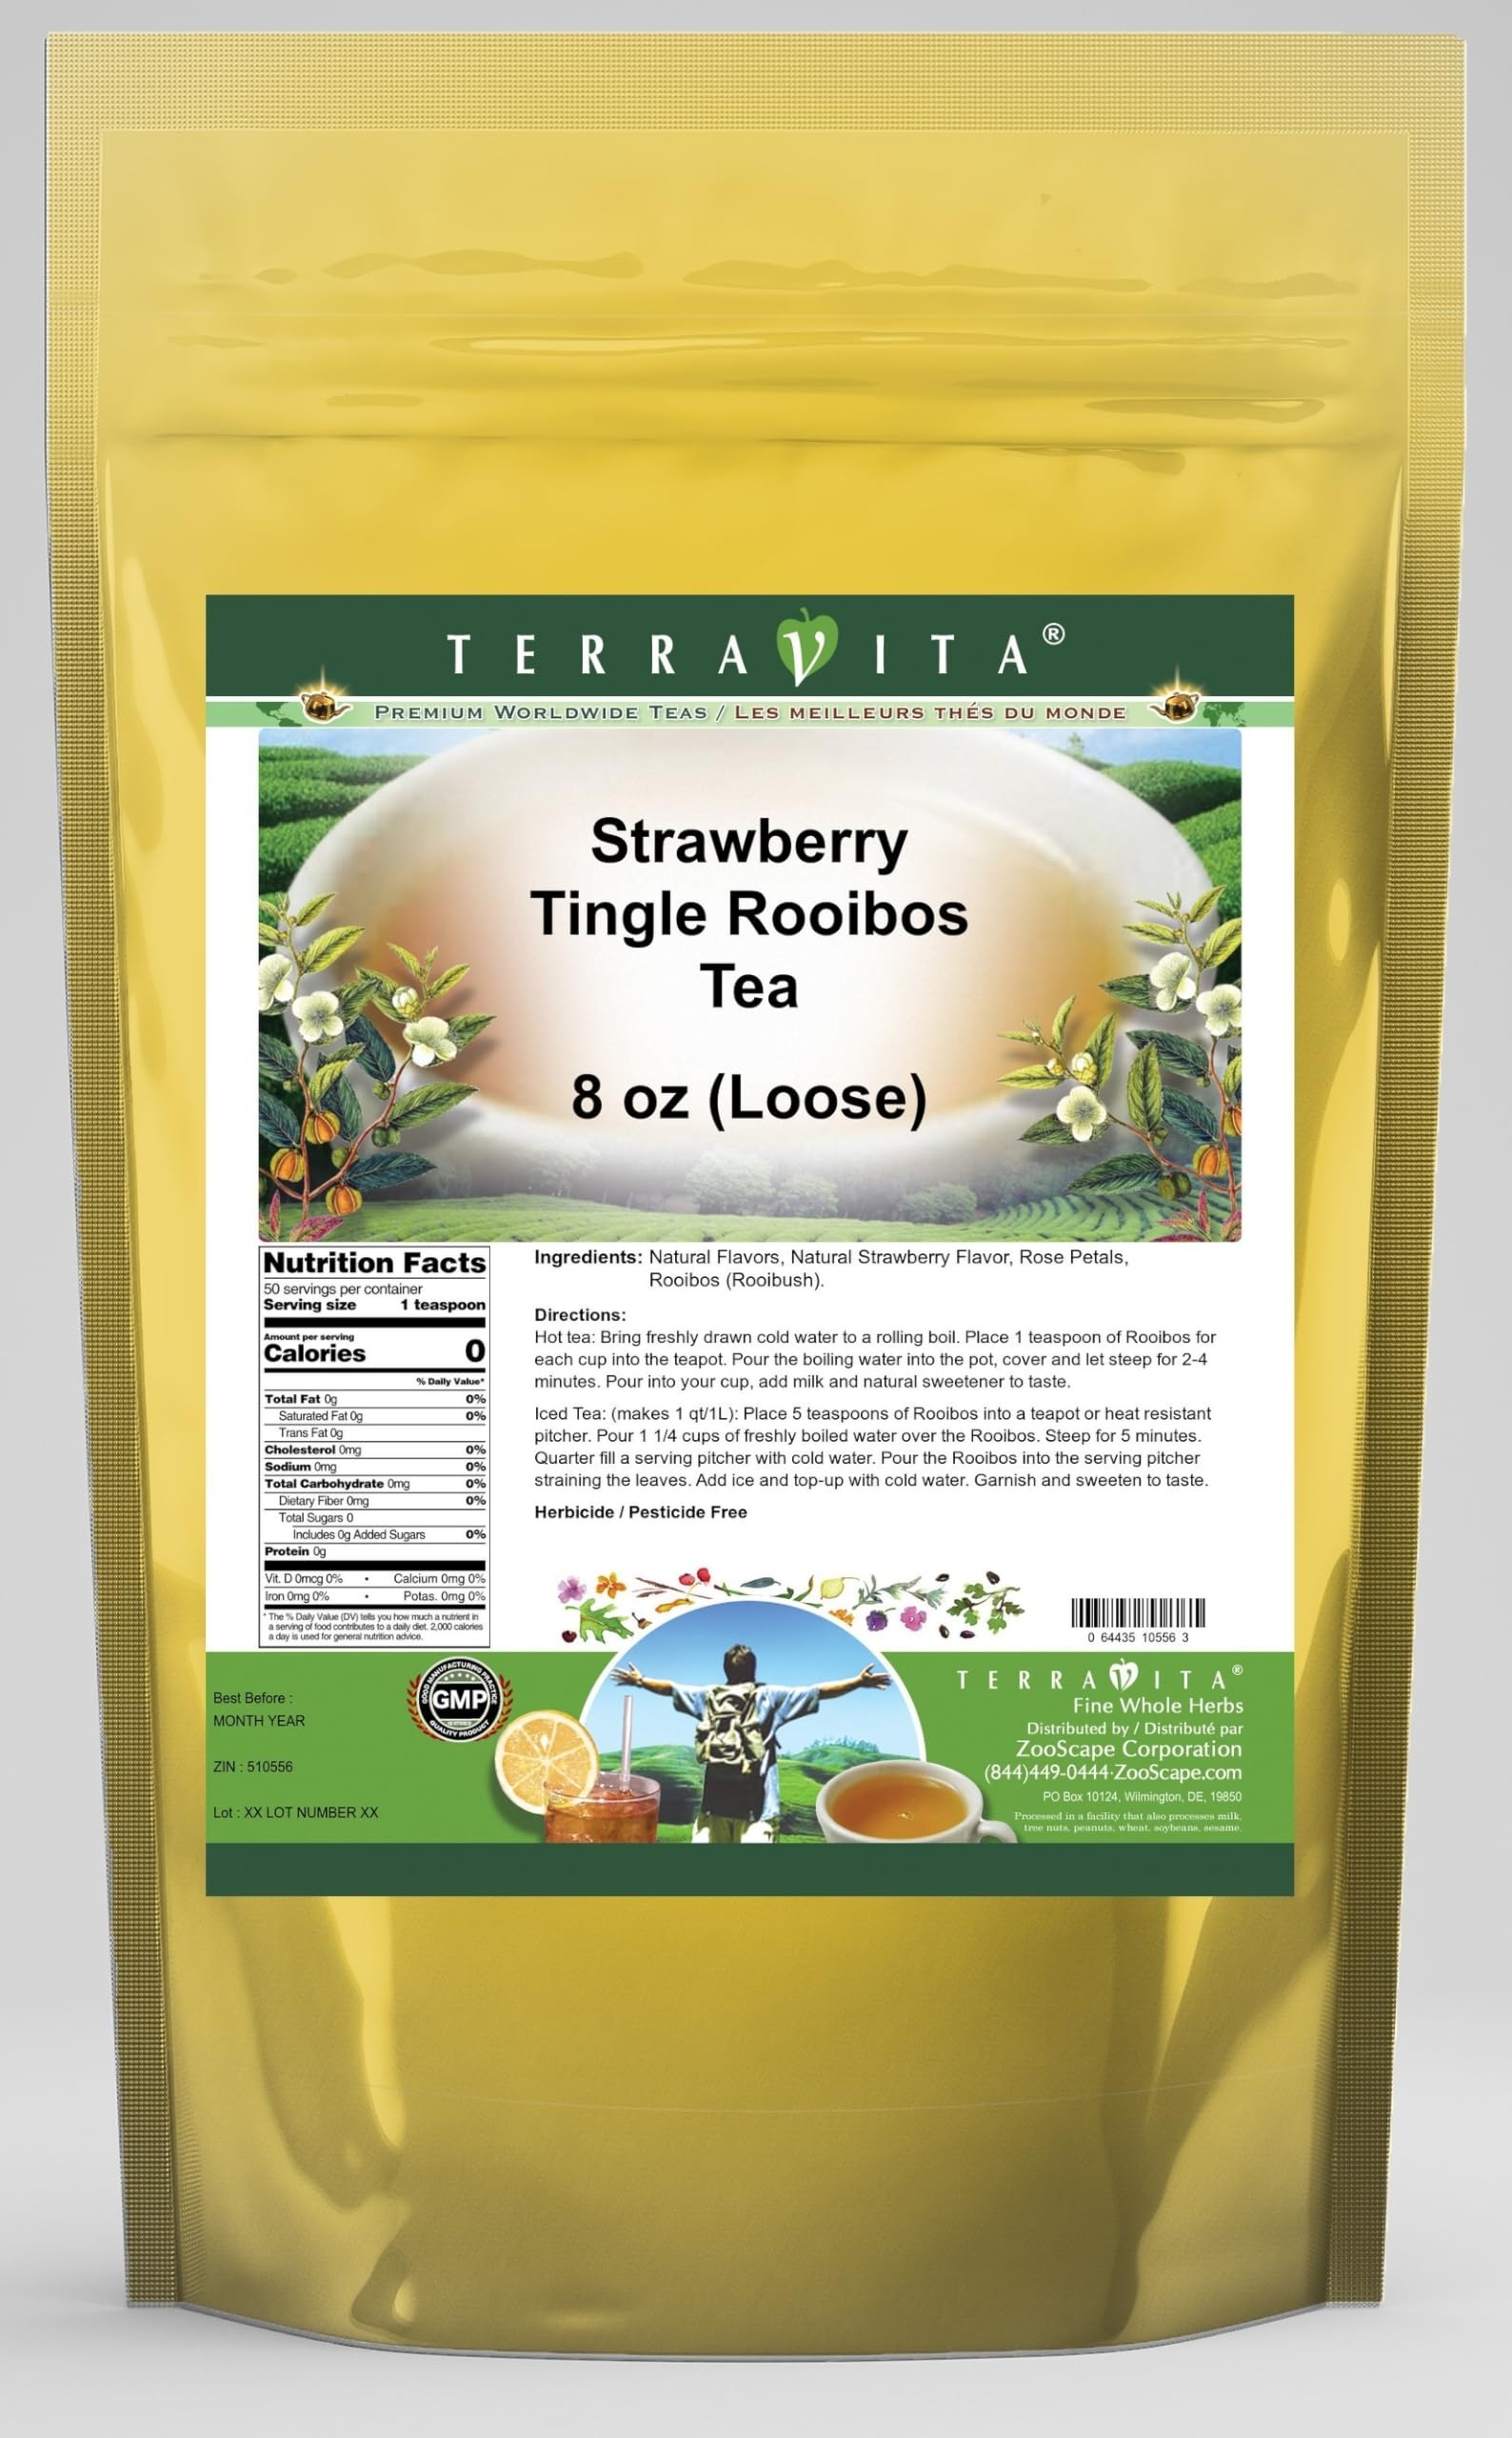
Item Name: Strawberry Tingle Rooibos Tea (Loose) (8 oz, ZIN: 510556) - 2 Pack
Bullet Point 1: The story of Rooibos starts around the turn of the century in South Africa's beautiful Cedarberg region. It was the locals of the area who first discovered that the fine needle like leaves of the wild Aspalathus Linearis plant made a tasty aromatic tea. It was they who first harvested the plants, chopped them with axes and bruised them with hammers leaving them to ferment before drying in the sun. Rooibos is a herb that contains no caffeine. - Rooibos seeds are planted during February and Marc
Bullet Point 2: No fillers.
Bullet Point 3: Manufacturer: TerraVita
Bullet Point 4: Size: 8 oz
Bullet Point 5: Loose Leaf Rooibos Tea - Packed in a convenient upright pouch!
Product Description: The story of Rooibos starts around the turn of the century in South Africa's beautiful Cedarberg region. It was the locals of the area who first discovered that the fine needle like leaves of the wild Aspalathus Linearis plant made a tasty aromatic tea. It was they who first harvested the plants, chopped them with axes and bruised them with hammers leaving them to ferment before drying in the sun. Rooibos is a herb that contains no caffeine. - Rooibos seeds are planted during February and March. They are tended for 18 months after which they are harvested. Cut Rooibos is bound and milled to a uniform length then bruised between rollers to trigger the fermentation process, which results in the characteristic flavor and sweet aroma. Combine this with natural strawberry pieces and flavoring and you have a delicious fruity drink with a sweet taste profile, but not having the characteristic thickness associated with sugary sweet. Truly refre - Outstanding strawberry flavor; Perfect harmony between rooibos and strawberry - Hot tea brewing method: Bring freshly drawn cold water to a rolling boil. Place 1 teaspoon of Rooibos for each cup into the teapot. Pour the boiling water into the pot, cover and let steep for 2-4 minutes. Pour into your cup, add milk and natural sweetener to taste. - Iced tea brewing method: (to make 1 liter/quart): Place 5 teaspoons of Rooibos into a teapot or heat resistant pitcher. Pour 1 1/4 cups of freshly boiled water over the Rooibos. Steep for 5 minutes. Quarter fill a serving pitcher with cold water. Pour the Rooibos into the serving pitcher straining the leaves. Add ice and top-up with cold water. Garnish and sweeten to taste. - ZooScape is proud to be the exclusive distributor of TerraVita teas, herbs and supplements in the United States, Canada
Value: 16.0
Unit: Ounce

Price: 89.3